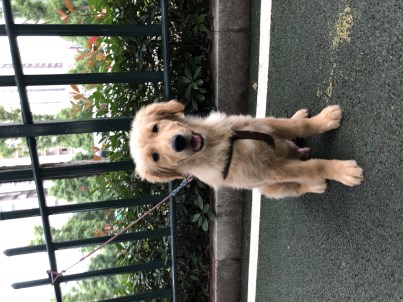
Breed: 5355-n000126-golden_retriever